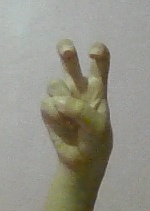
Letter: toot